List of demolished buildings and structures in Melbourne

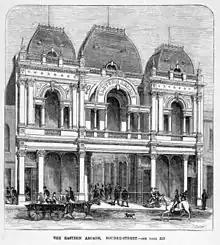
Eastern arcade design published 1872

Located on the corner of Elizabeth Street and Flinders Lane, the Australian Building (also known as the API Building and the APA Building) was the tallest building in Australia and amongst the tallest in the world when it was completed in 1889. It included eleven storeys plus an attic, with a height to the top of the attic floor of , and to the top of the spire , The Australian Building was envisioned by F. T. Durham, postmaster general of Melbourne and director of the biscuit company Swallow and Ariell, who formed the Australian Property Investment Co. (API) which borrowed heavily to buy the site and build the landmark office block.